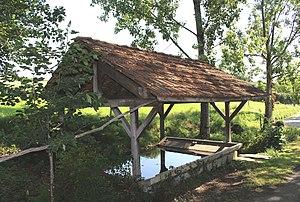
Lavoir de Bonrepos (Hautes-Pyrénées)
La liste des lavoirs des Hautes-Pyrénées présente les lavoirs situées dans le département français des Hautes-Pyrénées.
Bonrepos est une commune française située dans le département des Hautes-Pyrénées, en région Occitanie.